Henrik Kullberg

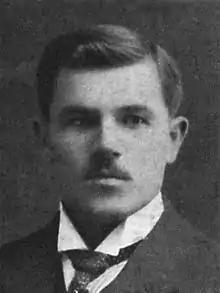
Henrik Kullberg

Henrik Kullberg (27 January 1891, in Ruotsinpyhtää – 4 December 1953) was a Finnish farmer and politician. He served as Deputy Minister of Agriculture from 17 November 1953 until his death only a few weeks later, on 4 December 1953. He was a member of the Parliament of Finland from 1927 to 1930 and again from 1933 until his death, representing the Swedish People's Party of Finland.